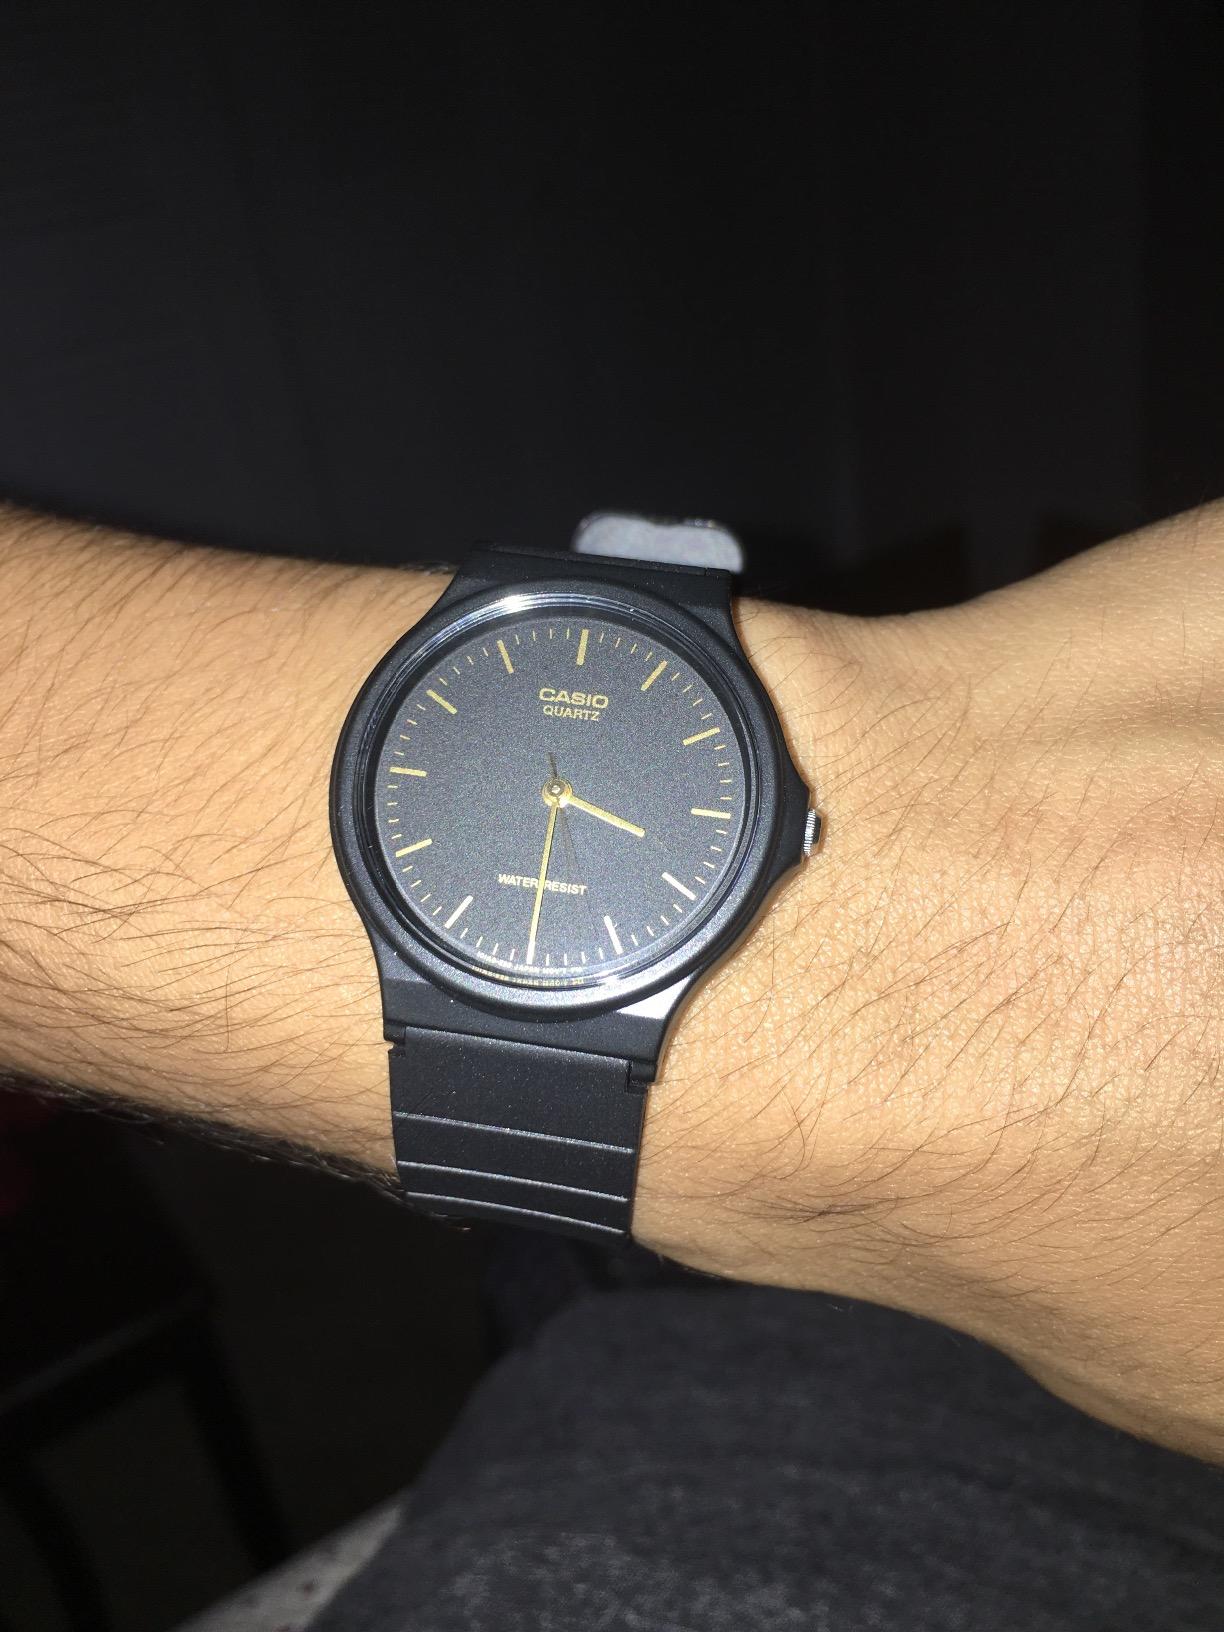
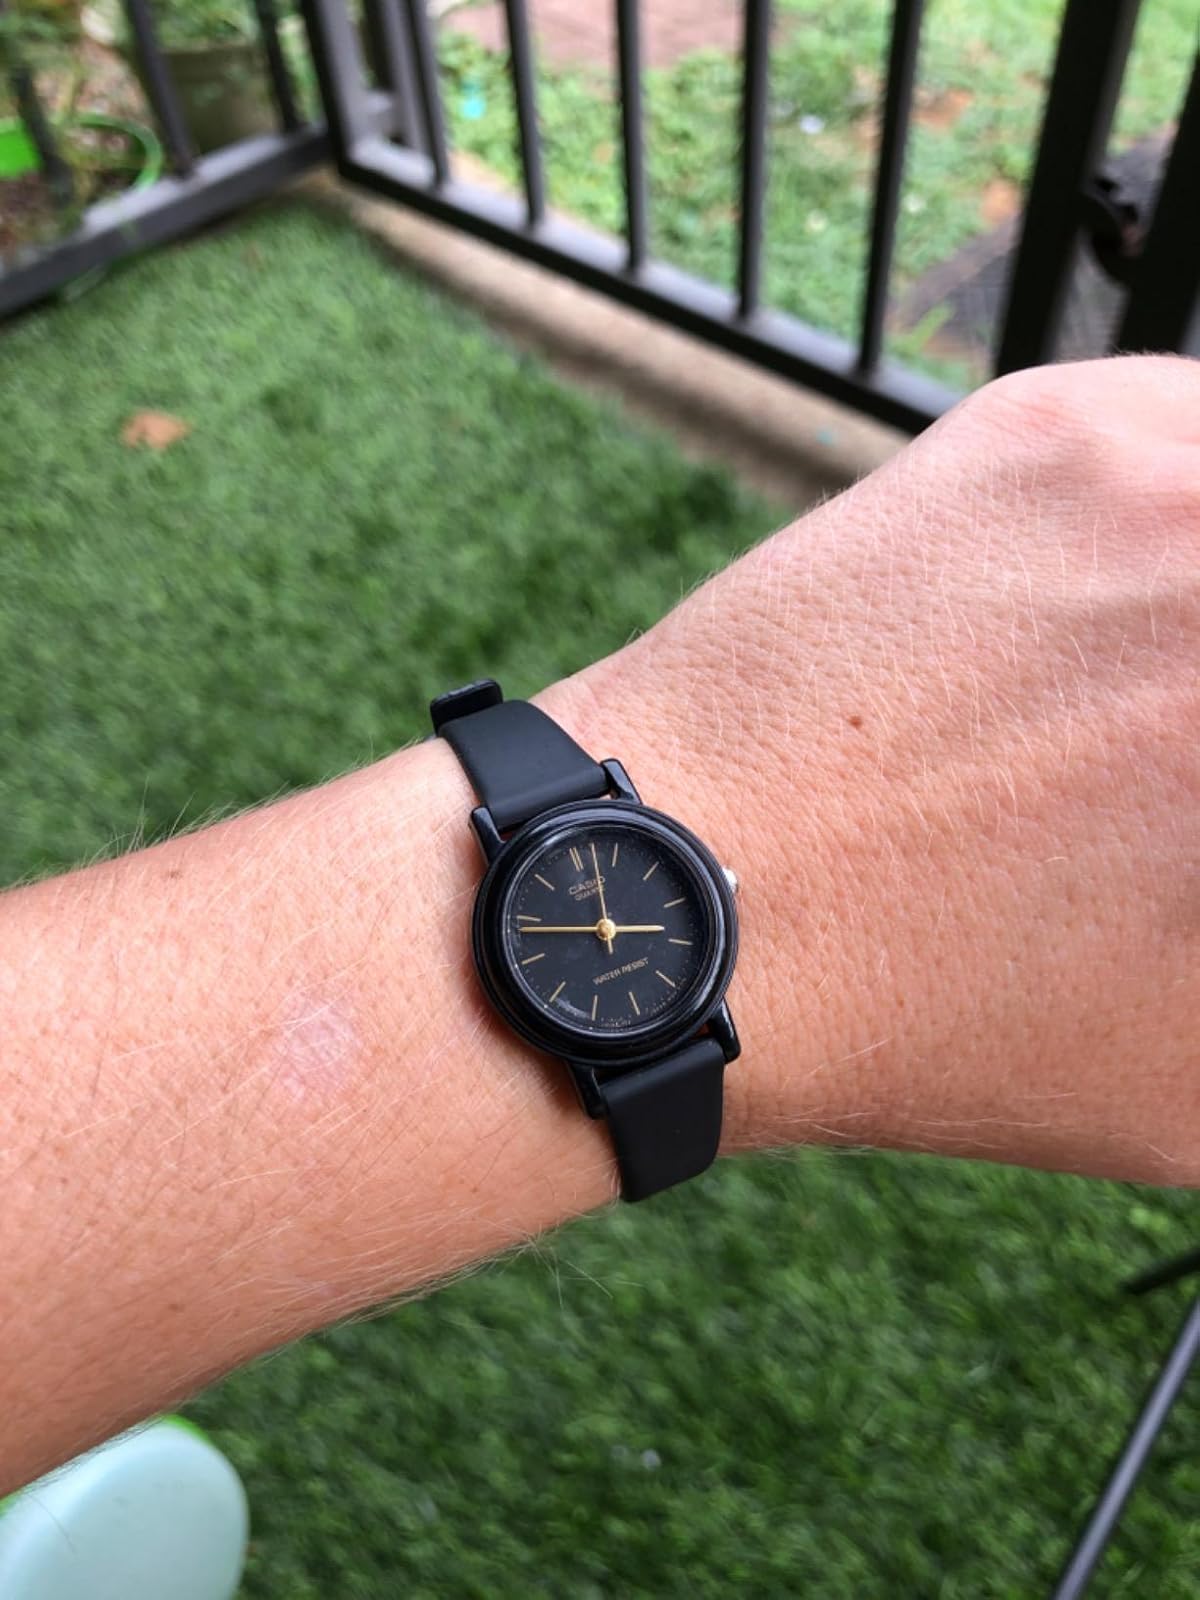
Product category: accessories_watch
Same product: no